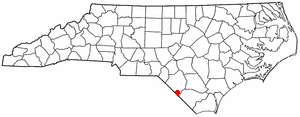
Marietta est une ville américaine située dans le comté de Robeson dans l'État de Caroline du Nord. En 2010, sa population était de 175 habitants.